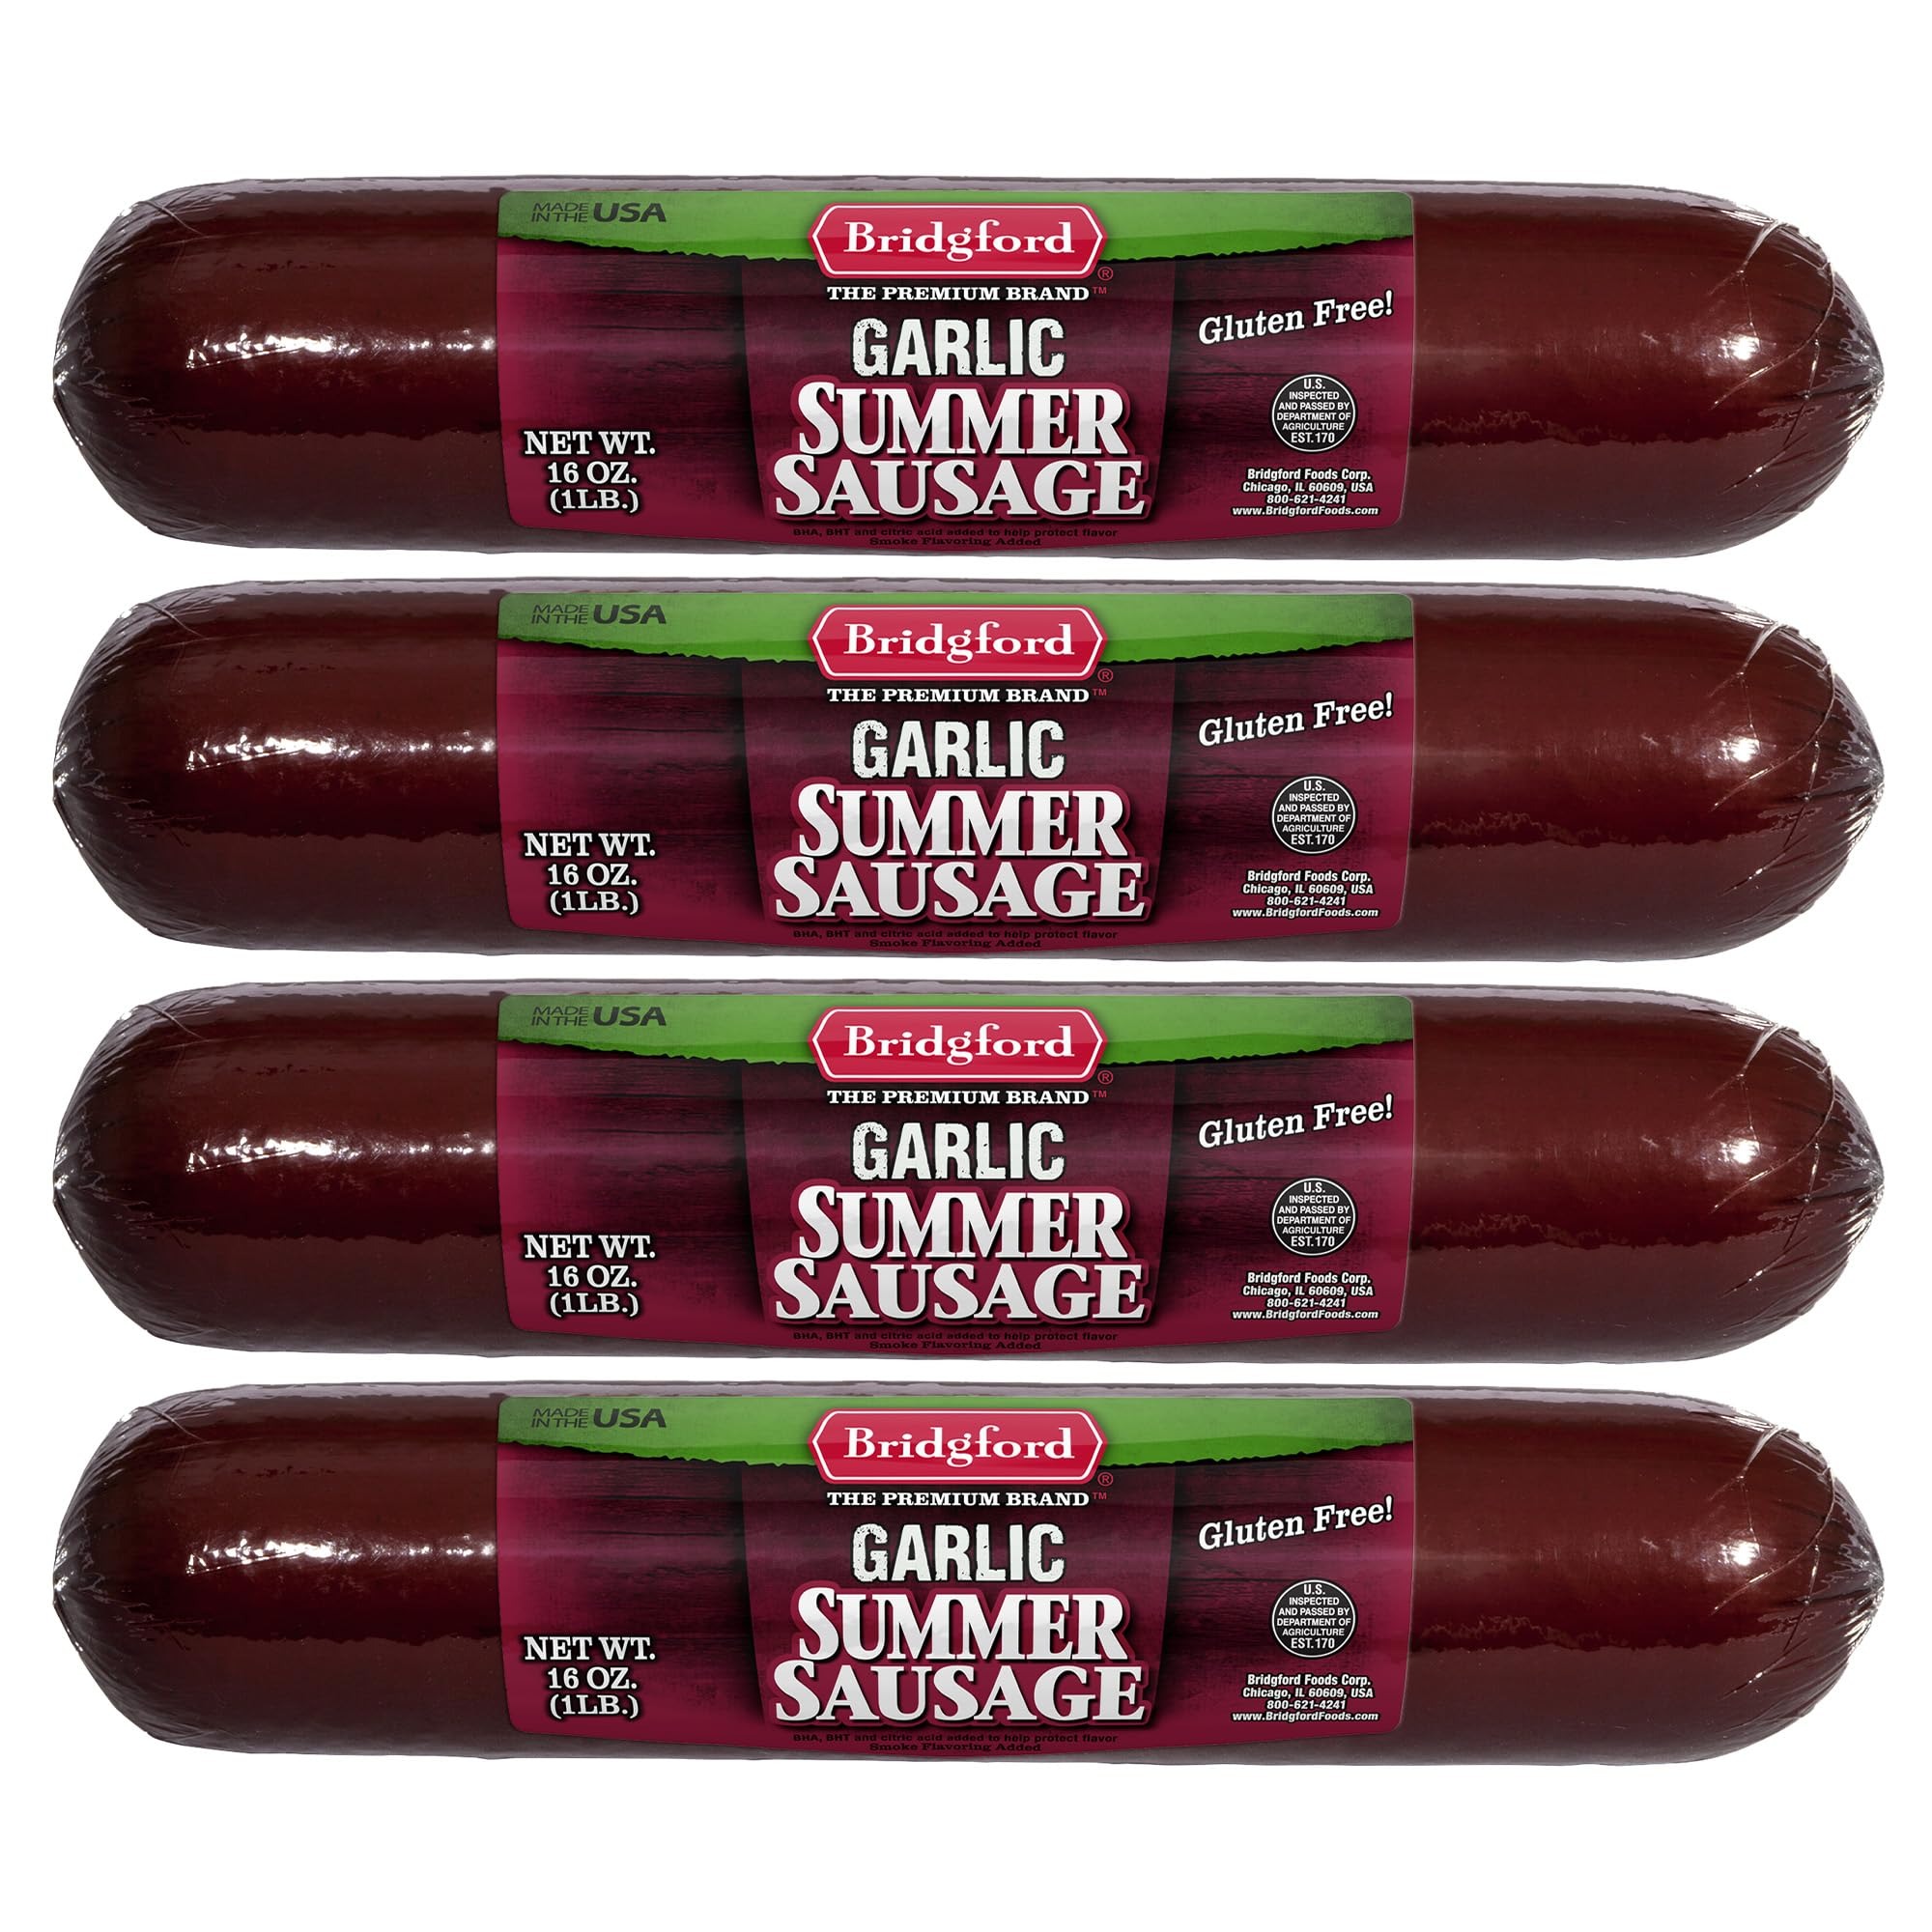
Item Name: Bridgford Garlic Summer Sausage 16 oz Pack of 4 - Gluten-Free High Protein Garlic Infused Summer Sausage for a No-Carb Keto Diet - Ready-to-Eat Snacks for On-the-Go Snacking
Bullet Point 1: Robust Garlic Flavor: Enjoy the bold and savory taste of our garlic summer sausage, infused with aromatic garlic for a flavorful snacking experience. Experience the delicious combination of savory meat, subtle spices, and smoky undertones in every bite.
Bullet Point 2: Diet-Friendly: Our garlic summer sausage has zero carbs, aligning with dietary preferences which makes it suitable for low-carb or ketogenic diets. Made with fine ingredients and undergoes a slow-smoking process to ensure a rich flavor and tenderness.
Bullet Point 3: Ready-to-Eat: With our garlic infused summer sausage, you'll always have a delicious snack on hand. Great for busy weekdays, impromptu gatherings, or whenever hunger strikes. Perfect for on-the-go snacking, picnics, or adding to your favorite recipes.
Bullet Point 4: Shelf-Stable: Stock up on Bridgford garlic summer sausage and have a delicious snack option ready when you need it. It's perfect for pantry storage or emergency provisions, allowing you to enjoy this delicious sausage without the need for refrigeration.
Bullet Point 5: Versatility: Whether you're hosting a party, enjoying a picnic, or craving a snack, our garlic flavored summer sausage is the ideal choice. It pairs perfectly with cheese, crackers, and other accompaniments, making it a versatile addition to any occasion.
Product Description: Bridgford Summer Sausages are a great shelf-stable, ready-to-eat meat snack made with the finest ingredients. Our Garlic Summer Sausage delivers an authentic flavor experience that's perfect for any occasion. Each 16 oz sausage is expertly seasoned and slow-smoked to perfection, ensuring a robust and delicious taste with every bite. Whether you're hosting a party, enjoying a picnic, or simply craving a flavorful snack, Bridgford shelf stable sausage is the ideal choice.
Value: 64.0
Unit: Ounce

Price: 51.99